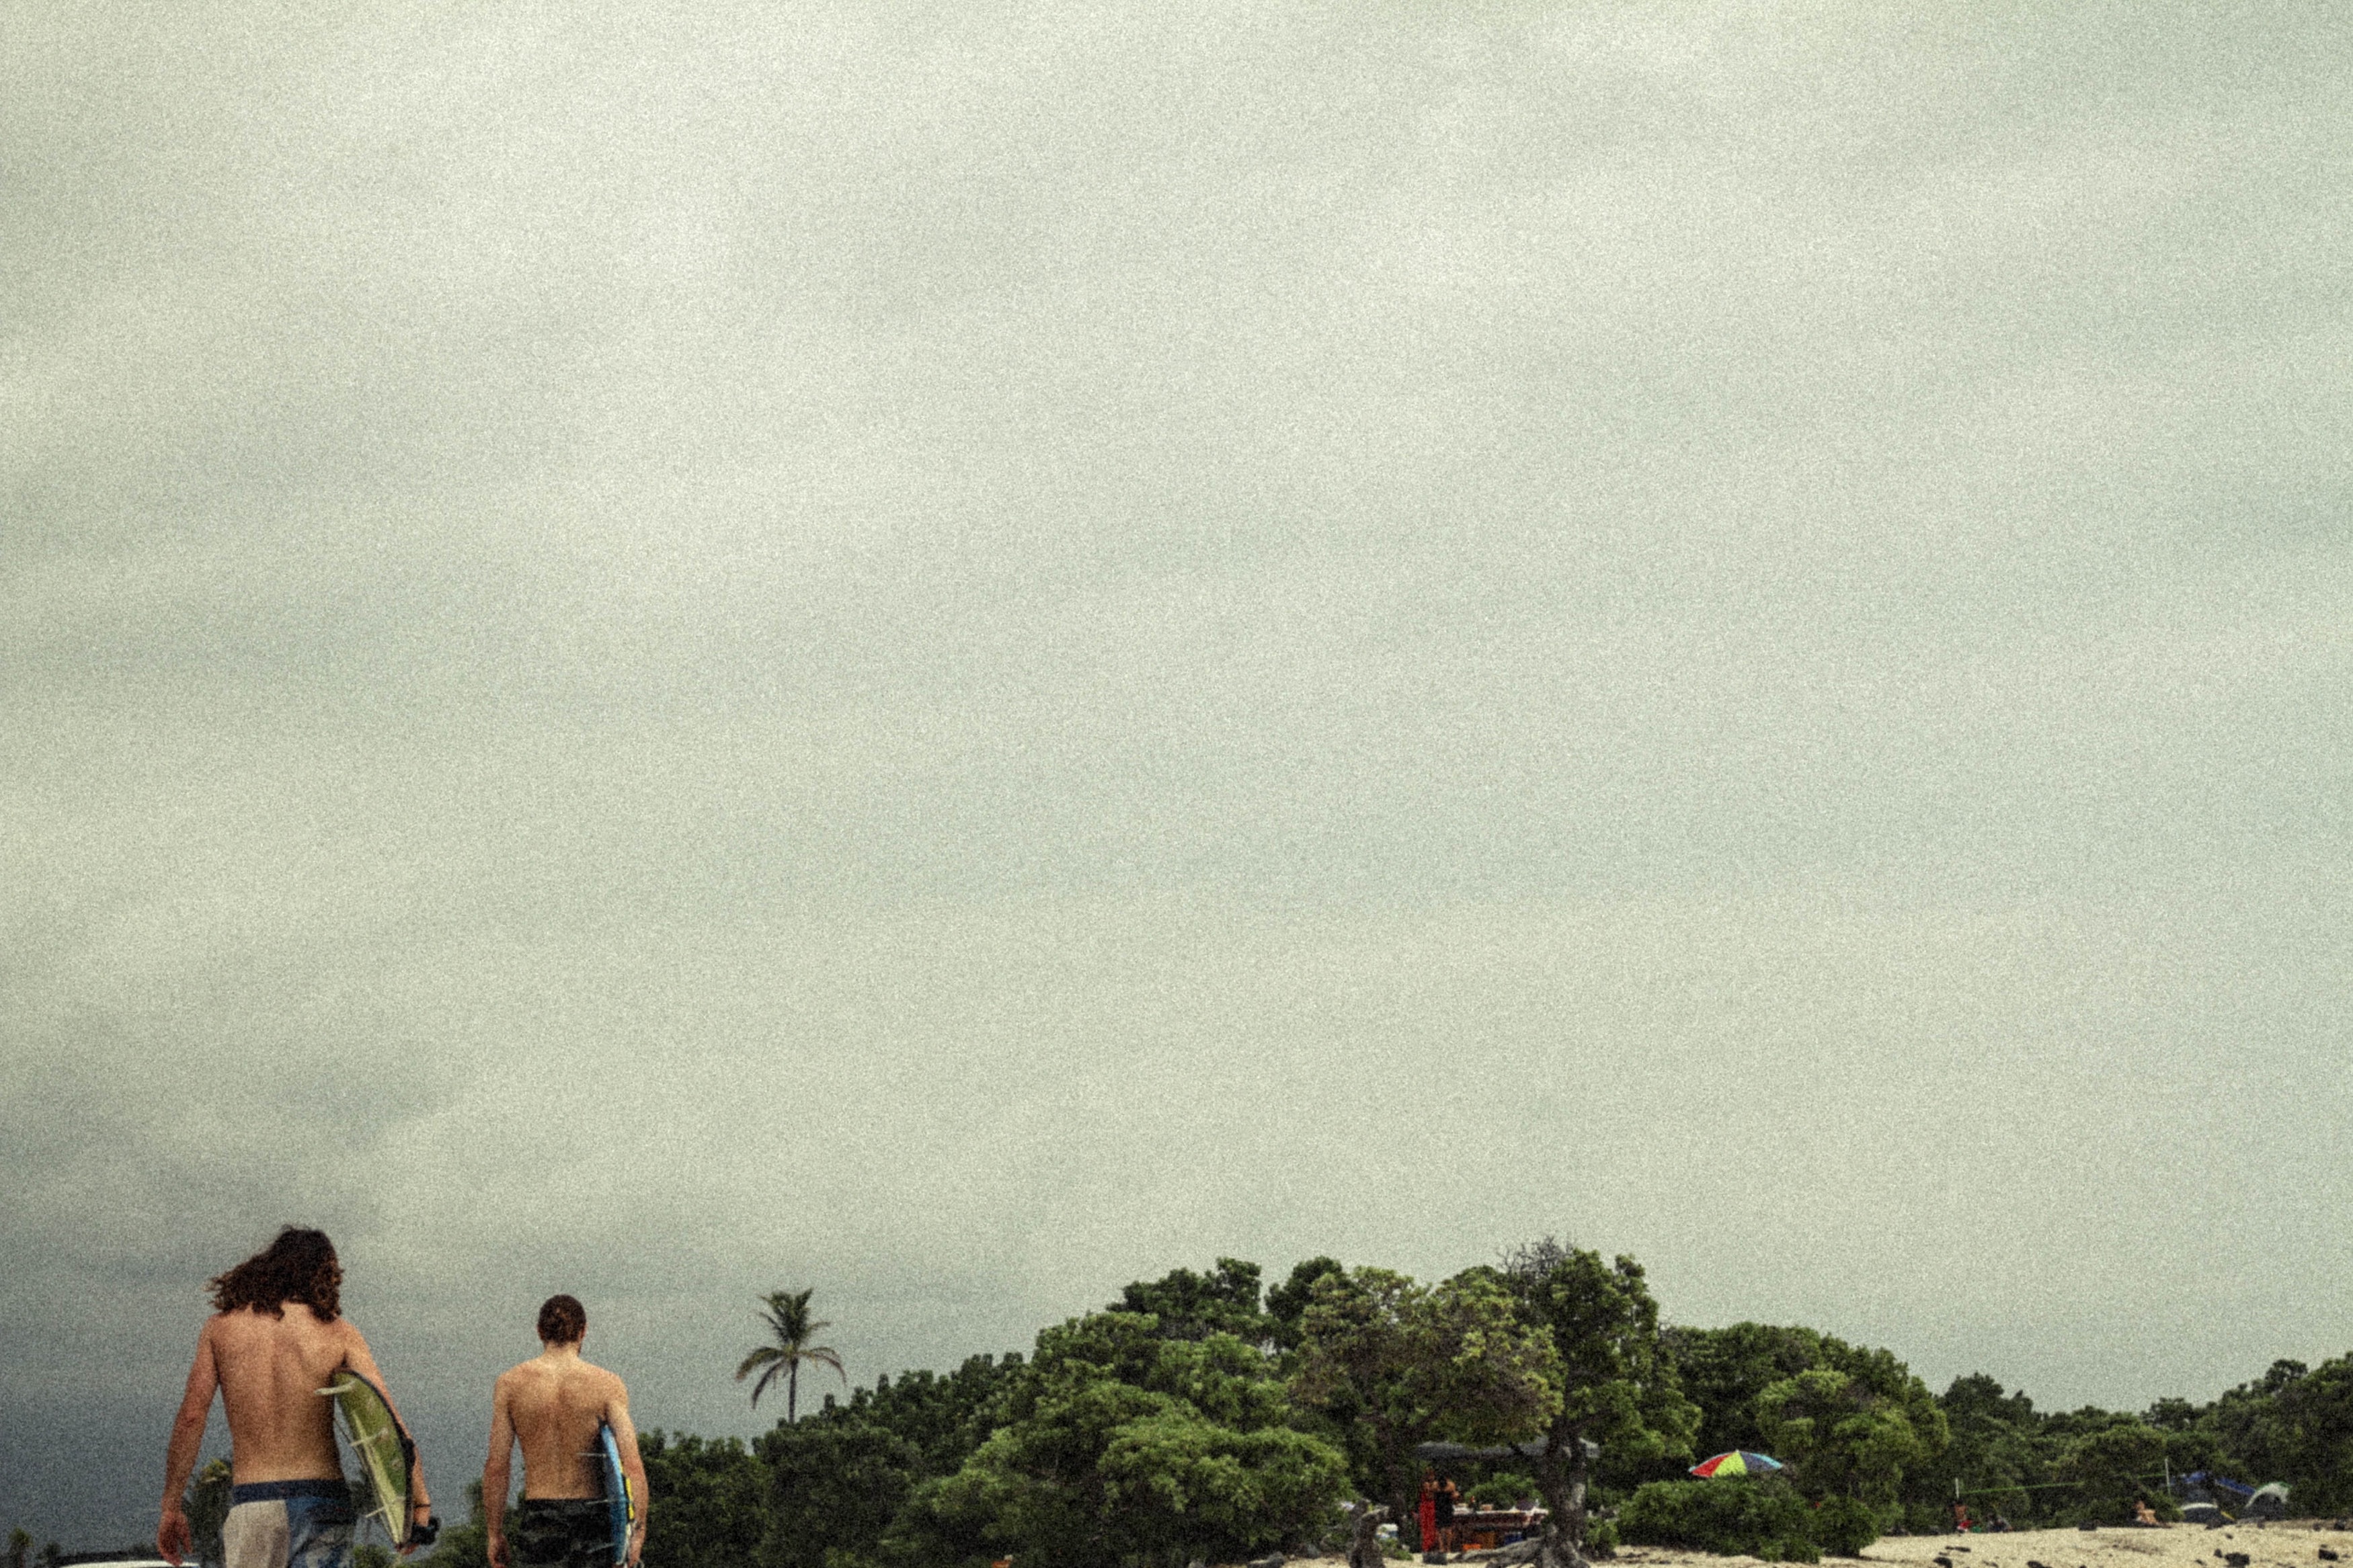
sea, horizon, cloud, sky, atmospheric phenomenon, atmosphere of earth